British and French forces in Italy during World War I

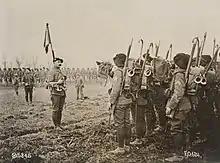
Chasseurs Alpins of the 47th Division in review order at the start of 1918, following their victory at Monte Tomba. The division was reviewed by the King of Italy in January and March 1918.

The French expeditionary force consisted primarily of the French Tenth Army with the addition of the 12th Army Corps and 31st Army Corps. They took up station around Verona. Four of the six French divisions were to return to the Western Front in spring 1918, with the two divisions of 12th Corps remaining in Italy.